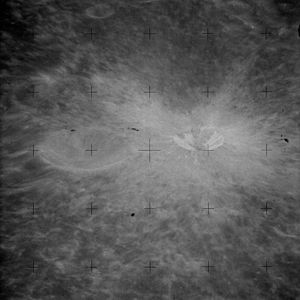
Censorinus (månekrater)
Censorinus er et lille nedslagskrater på Månen. Det befinder sig på en højderyg sydøst for Mare Tranquillitatis på Månens forside og er opkaldt efter den romerske forfatter Censorinus.